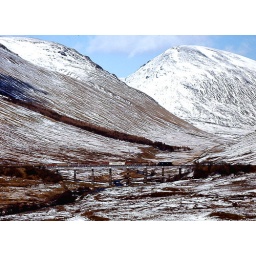
A class 37 hauled freight train is almost lost against the mountain background at Horseshoe Curve in April 1986.